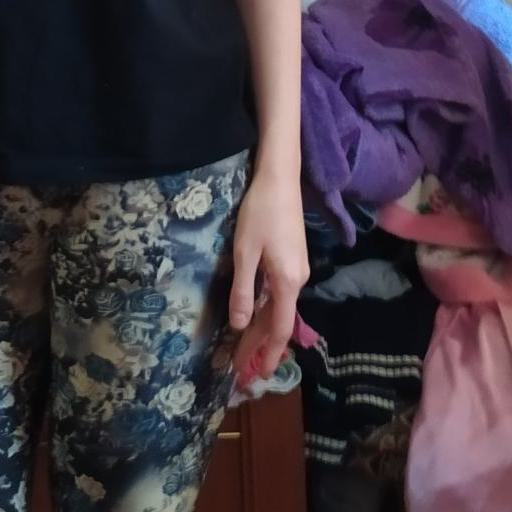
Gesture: no_gesture